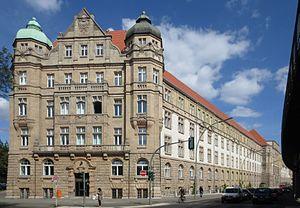
L'Office allemand des brevets et des marques est une institution fédérale allemande dépendant du ministère fédéral de la justice. Son siège est situé à Munich avec des branches à Berlin et Iéna. Il employait en 2006 plus de 2 500 personnes dont 700 examinateurs de brevets.